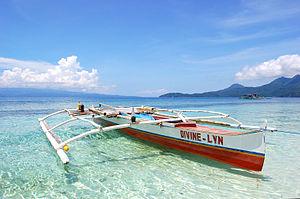
Le banka est un bateau philippin à moteur en bois et bambou. Il s'agit d'une version à moteur des traditionnels paraws.